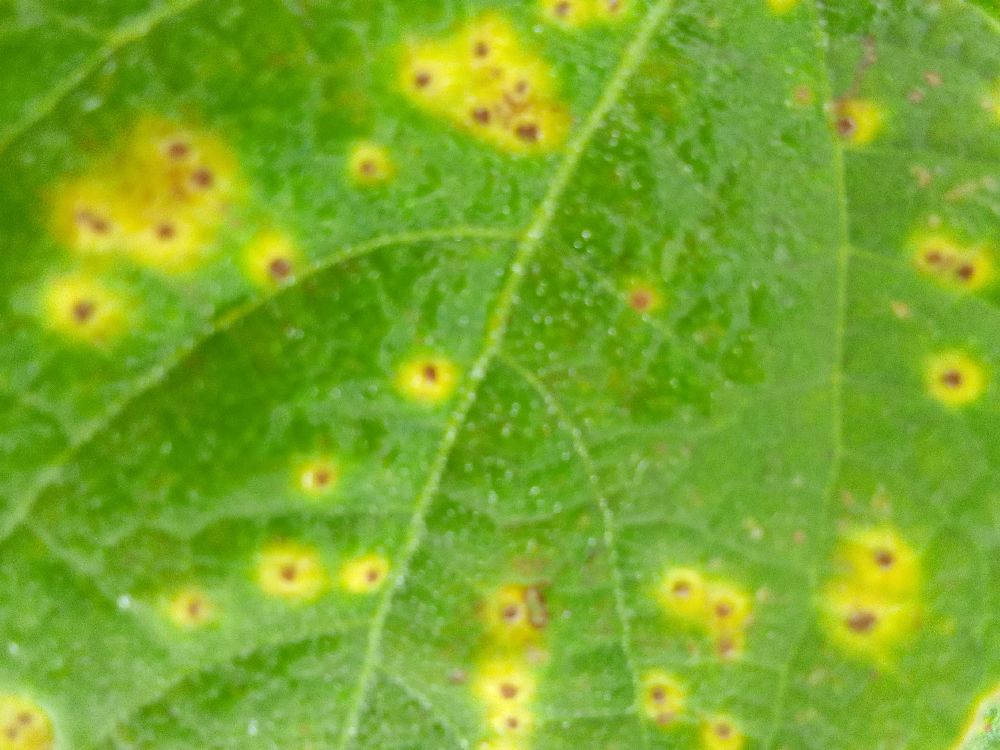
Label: rust